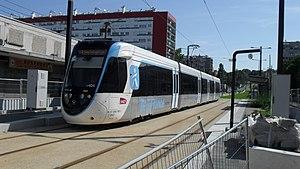
La ligne 4 du tramway d'Île-de-France est une ligne du tramway d'Île-de-France exploitée par la SNCF reliant Aulnay-sous-Bois d'une part, et Montfermeil d'autre part, à Bondy, dans le département de la Seine-Saint-Denis. Elle est longue de 12,6 kilomètres et se sépare en deux branches.
La liste des stations du tramway d'Île-de-France propose un aperçu des stations actuellement en service sur les lignes de tramway d'Île-de-France, en France. La première ligne a ouvert en 1992. L'ensemble des lignes, qui ne sont pas toutes en correspondance entre elles, comprend 204 stations, depuis le 14 décembre 2019, date d'extension de la ligne 4 du tramway d'Île-de-France.